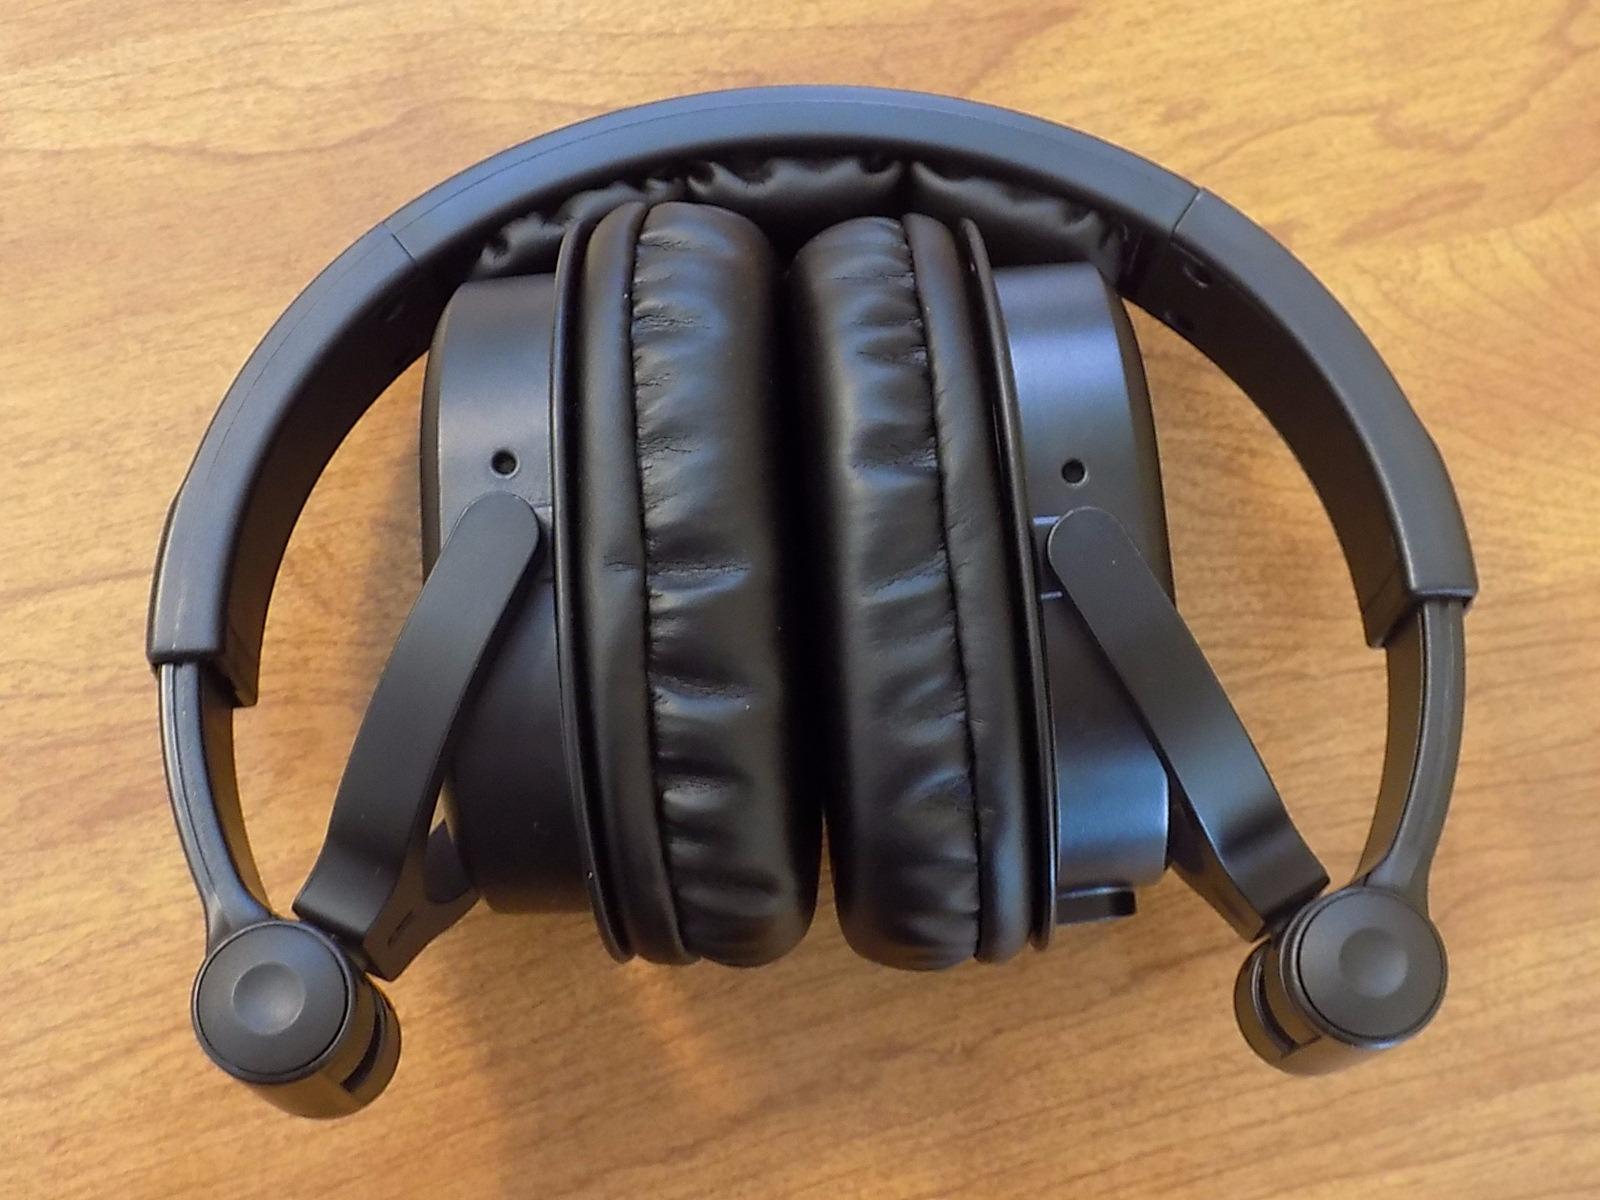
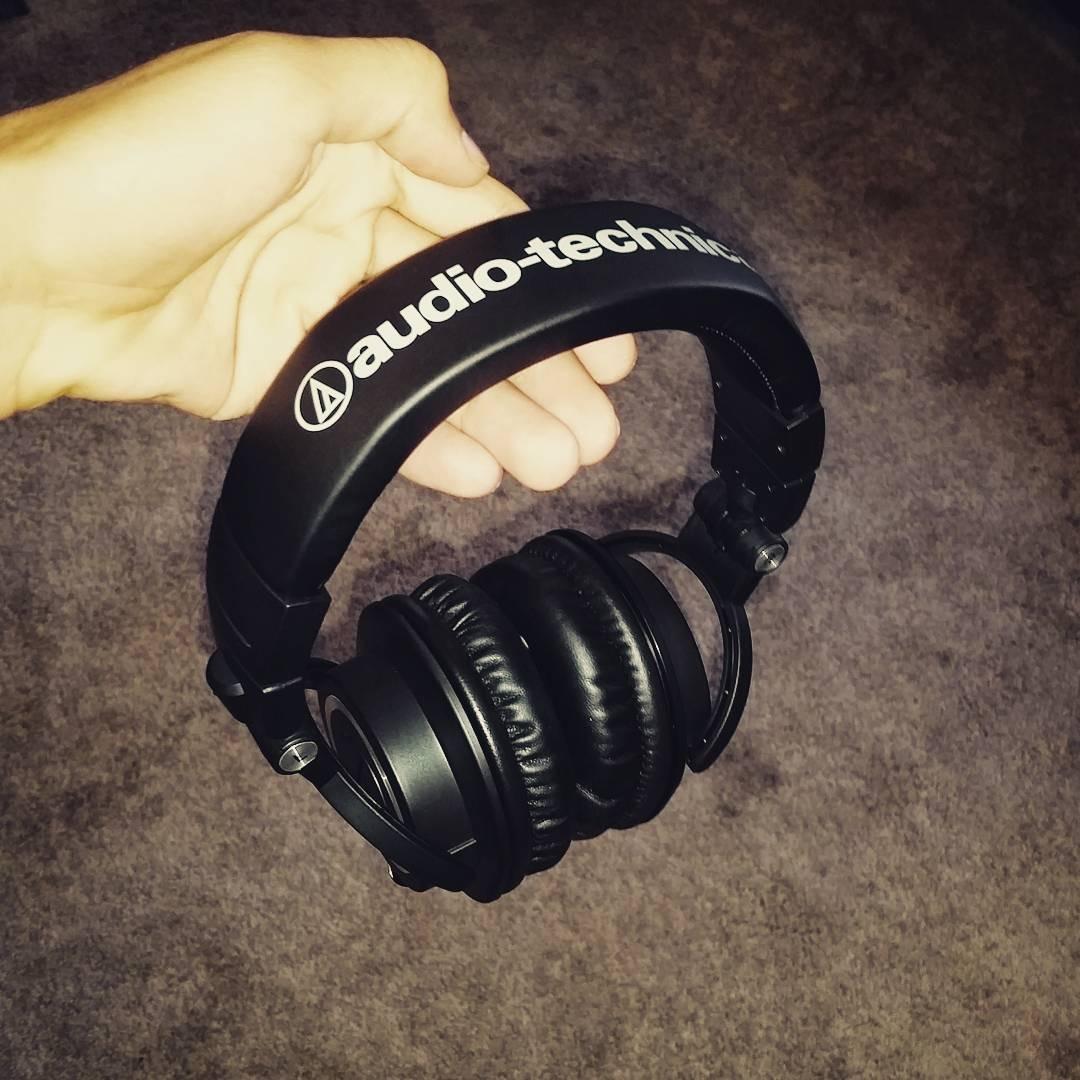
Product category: headphones
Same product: no